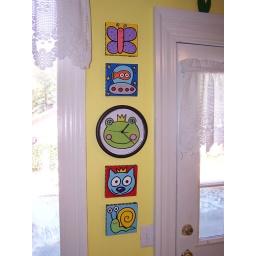
minipops and my clock in the kitchen